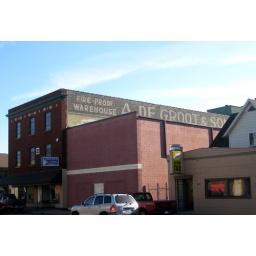
An old sign above a window-proof building on West Leonard in Grand Rapids, Michigan